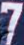
Number: 7